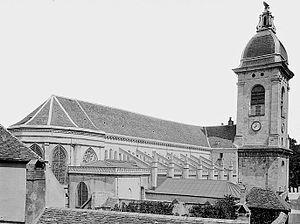
La façade sud de la cathédrale Saint-Jean de Besançon (Franche-Comté, France) avant 1893.
La fondation légendaire du diocèse de Besançon remonte vers la fin du IIᵉ siècle, lorsque Saint Ferjeux et son frère Saint Ferréol auraient évangélisé la ville.